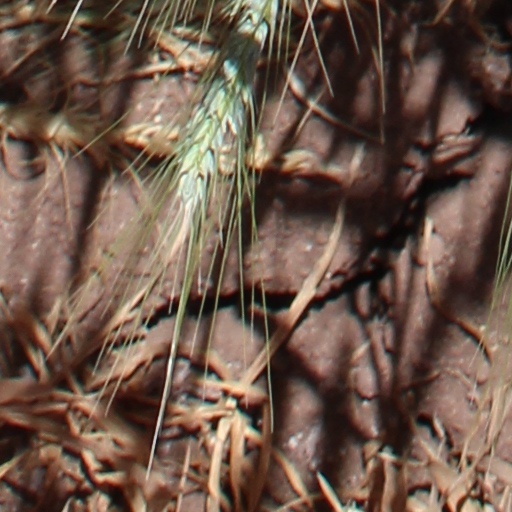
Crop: wheat